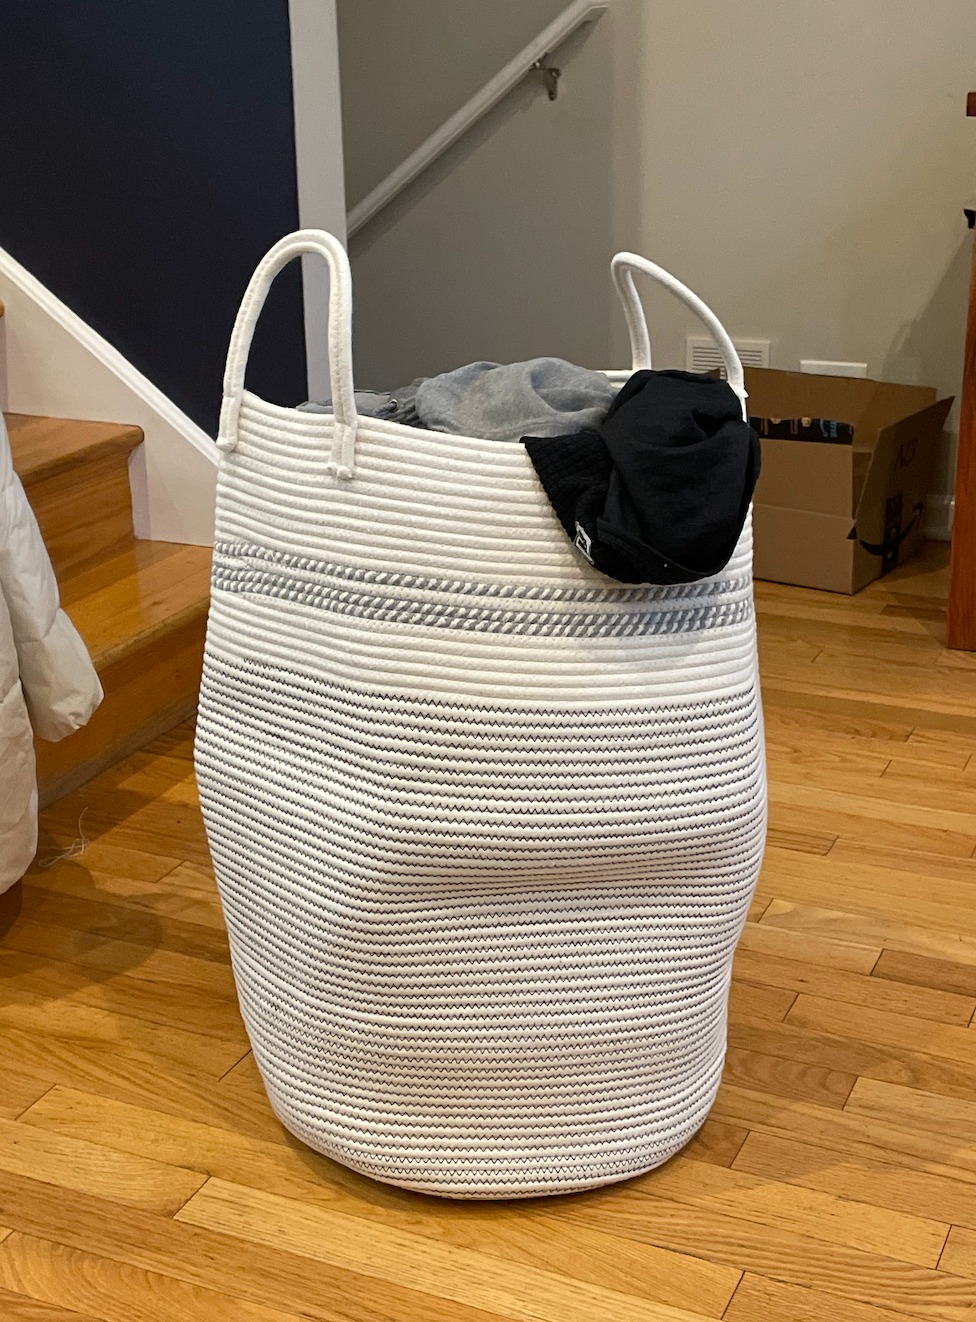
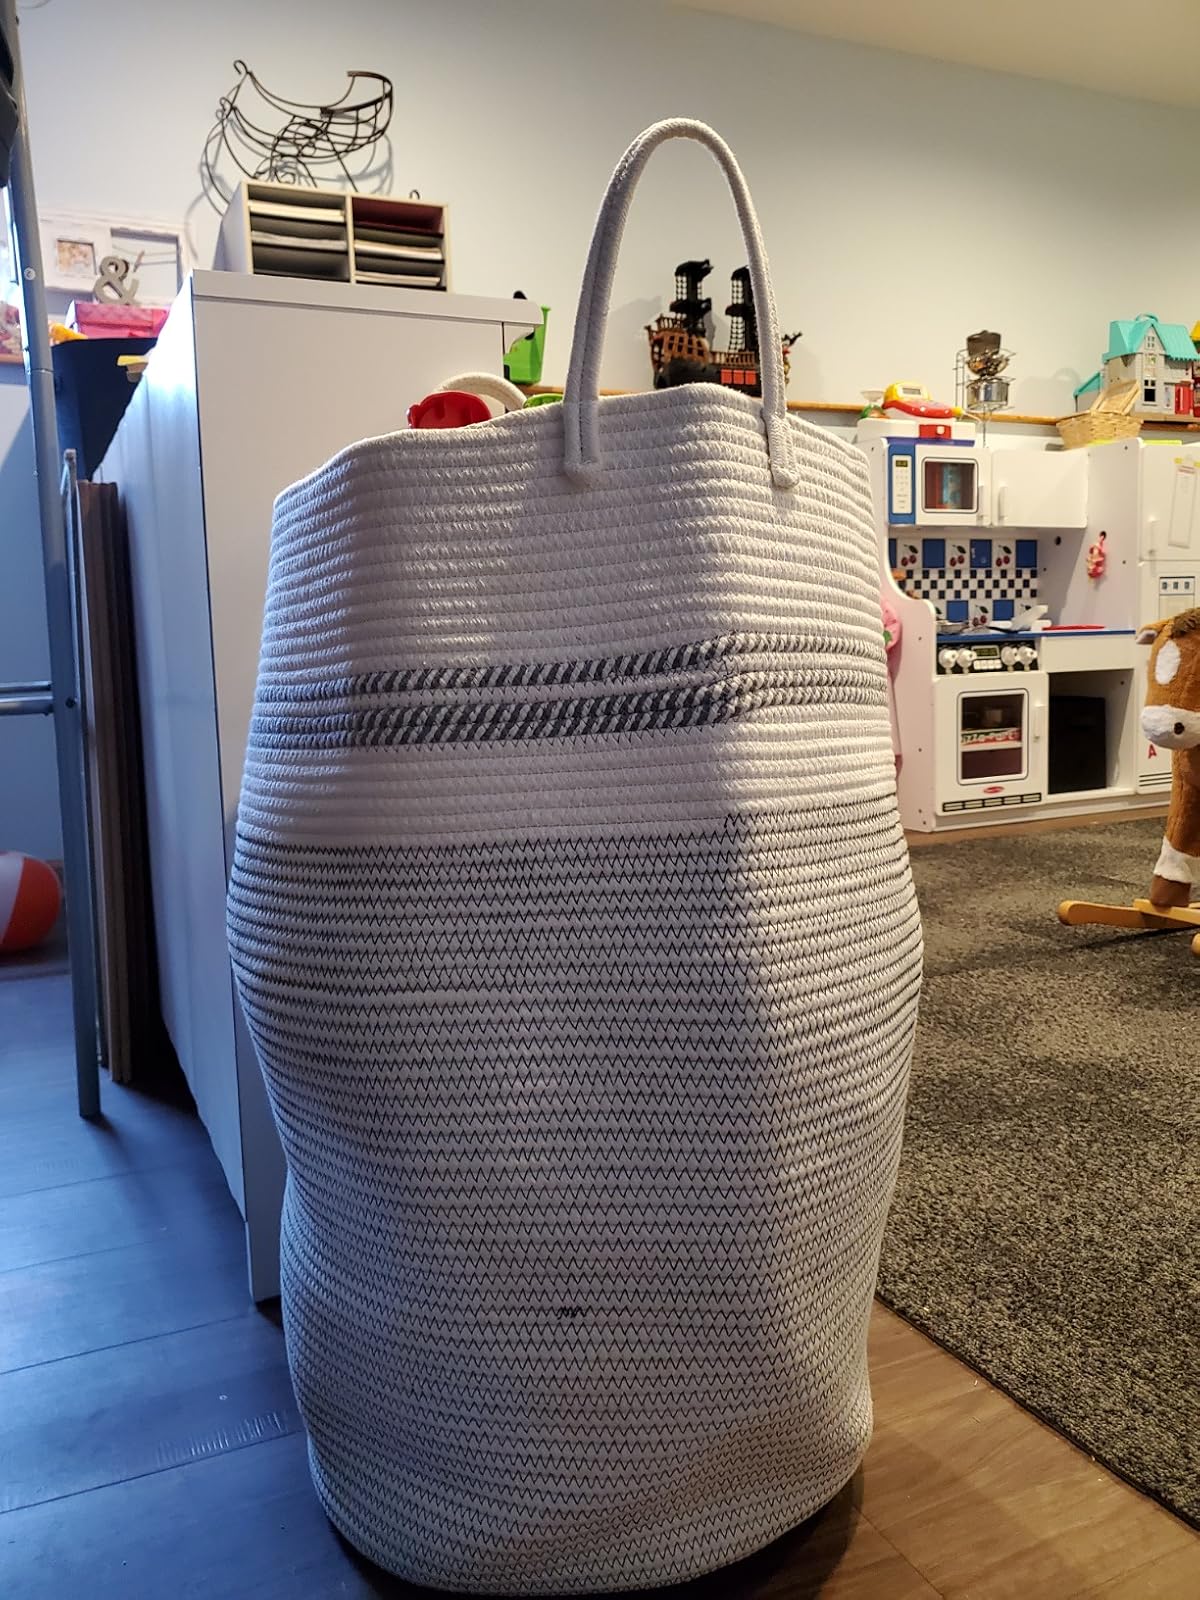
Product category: items_hamper
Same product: yes